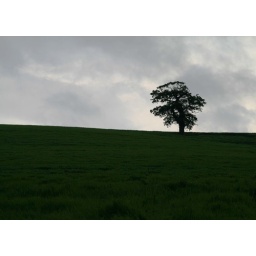
Nice tree standing all by itself in the rain.